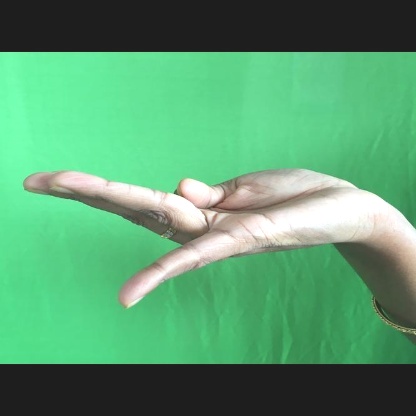
Mudra: Chaturam